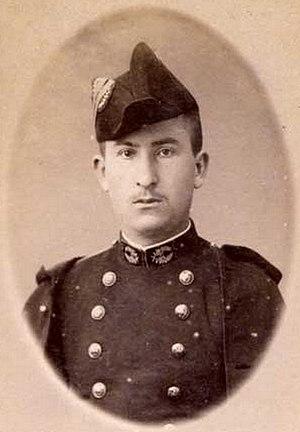
Ernest Cuvelette, né en 1869 et mort en 1936, dirigeant de la Compagnie des mines de Lens. La photographie a été prise lorsqu'il était élève à l'École Polytechnique.
Ernest Cuvelette, né le 3 avril 1869 à Romery dans l'Aisne et mort le 9 mars 1936, est un ingénieur du corps des mines. Il a été administrateur et directeur général de la Société des mines de Lens, vice-président de la Société des forges et Aciéries du Nord et de l'Est, administrateur des aciéries de Paris et d'Outreau. Il a organisé la reconstruction des houillères du bassin minier du Nord-Pas-de-Calais après la Première Guerre mondiale.